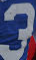
Number: 3